Danielle Campbell

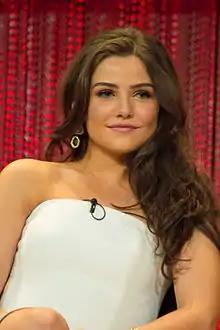
Campbell at PaleyFest in 2014 for "The Originals"

Danielle Marie Campbell (born January 30, 1995) is an American actress. She is known for her starring roles as Jessica Olson in the 2010 Disney Channel Original Movie "Starstruck", Simone Daniels in the 2011 Disney film "Prom", Davina Claire in the 2013 CW television drama series "The Originals" and Kayla Powell and Olivia Moon in the 2018 CBS All Access television psychological thriller series "Tell Me a Story".